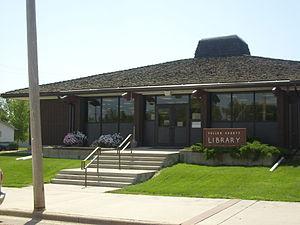
La ville de Baker est le siège du comté de Fallon, dans l’État du Montana, aux États-Unis. Sa population s’élevait à 1 741 habitants lors du recensement de 2010, estimée à 1 935 habitants en 2017.